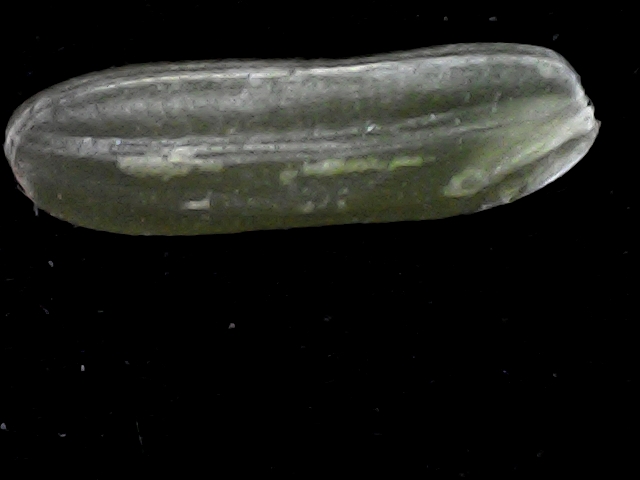
Rice variety: BR23